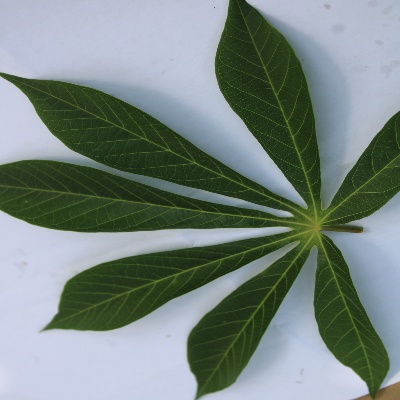
Crop: Cassava
Condition: healthy